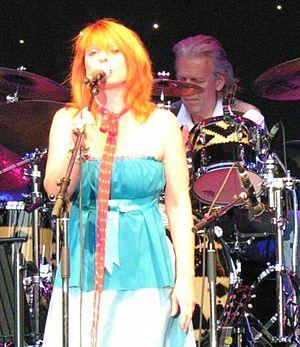
Samantha Brown, dite Sam Brown est une chanteuse anglaise, née le 7 octobre 1964 à Stratford à l'est de Londres. Elle est surtout connue grâce à sa chanson Stop! sortie en 1988 et classée nᵒ 2 au Top 50 français des meilleures ventes de disques le 22 avril 1989.